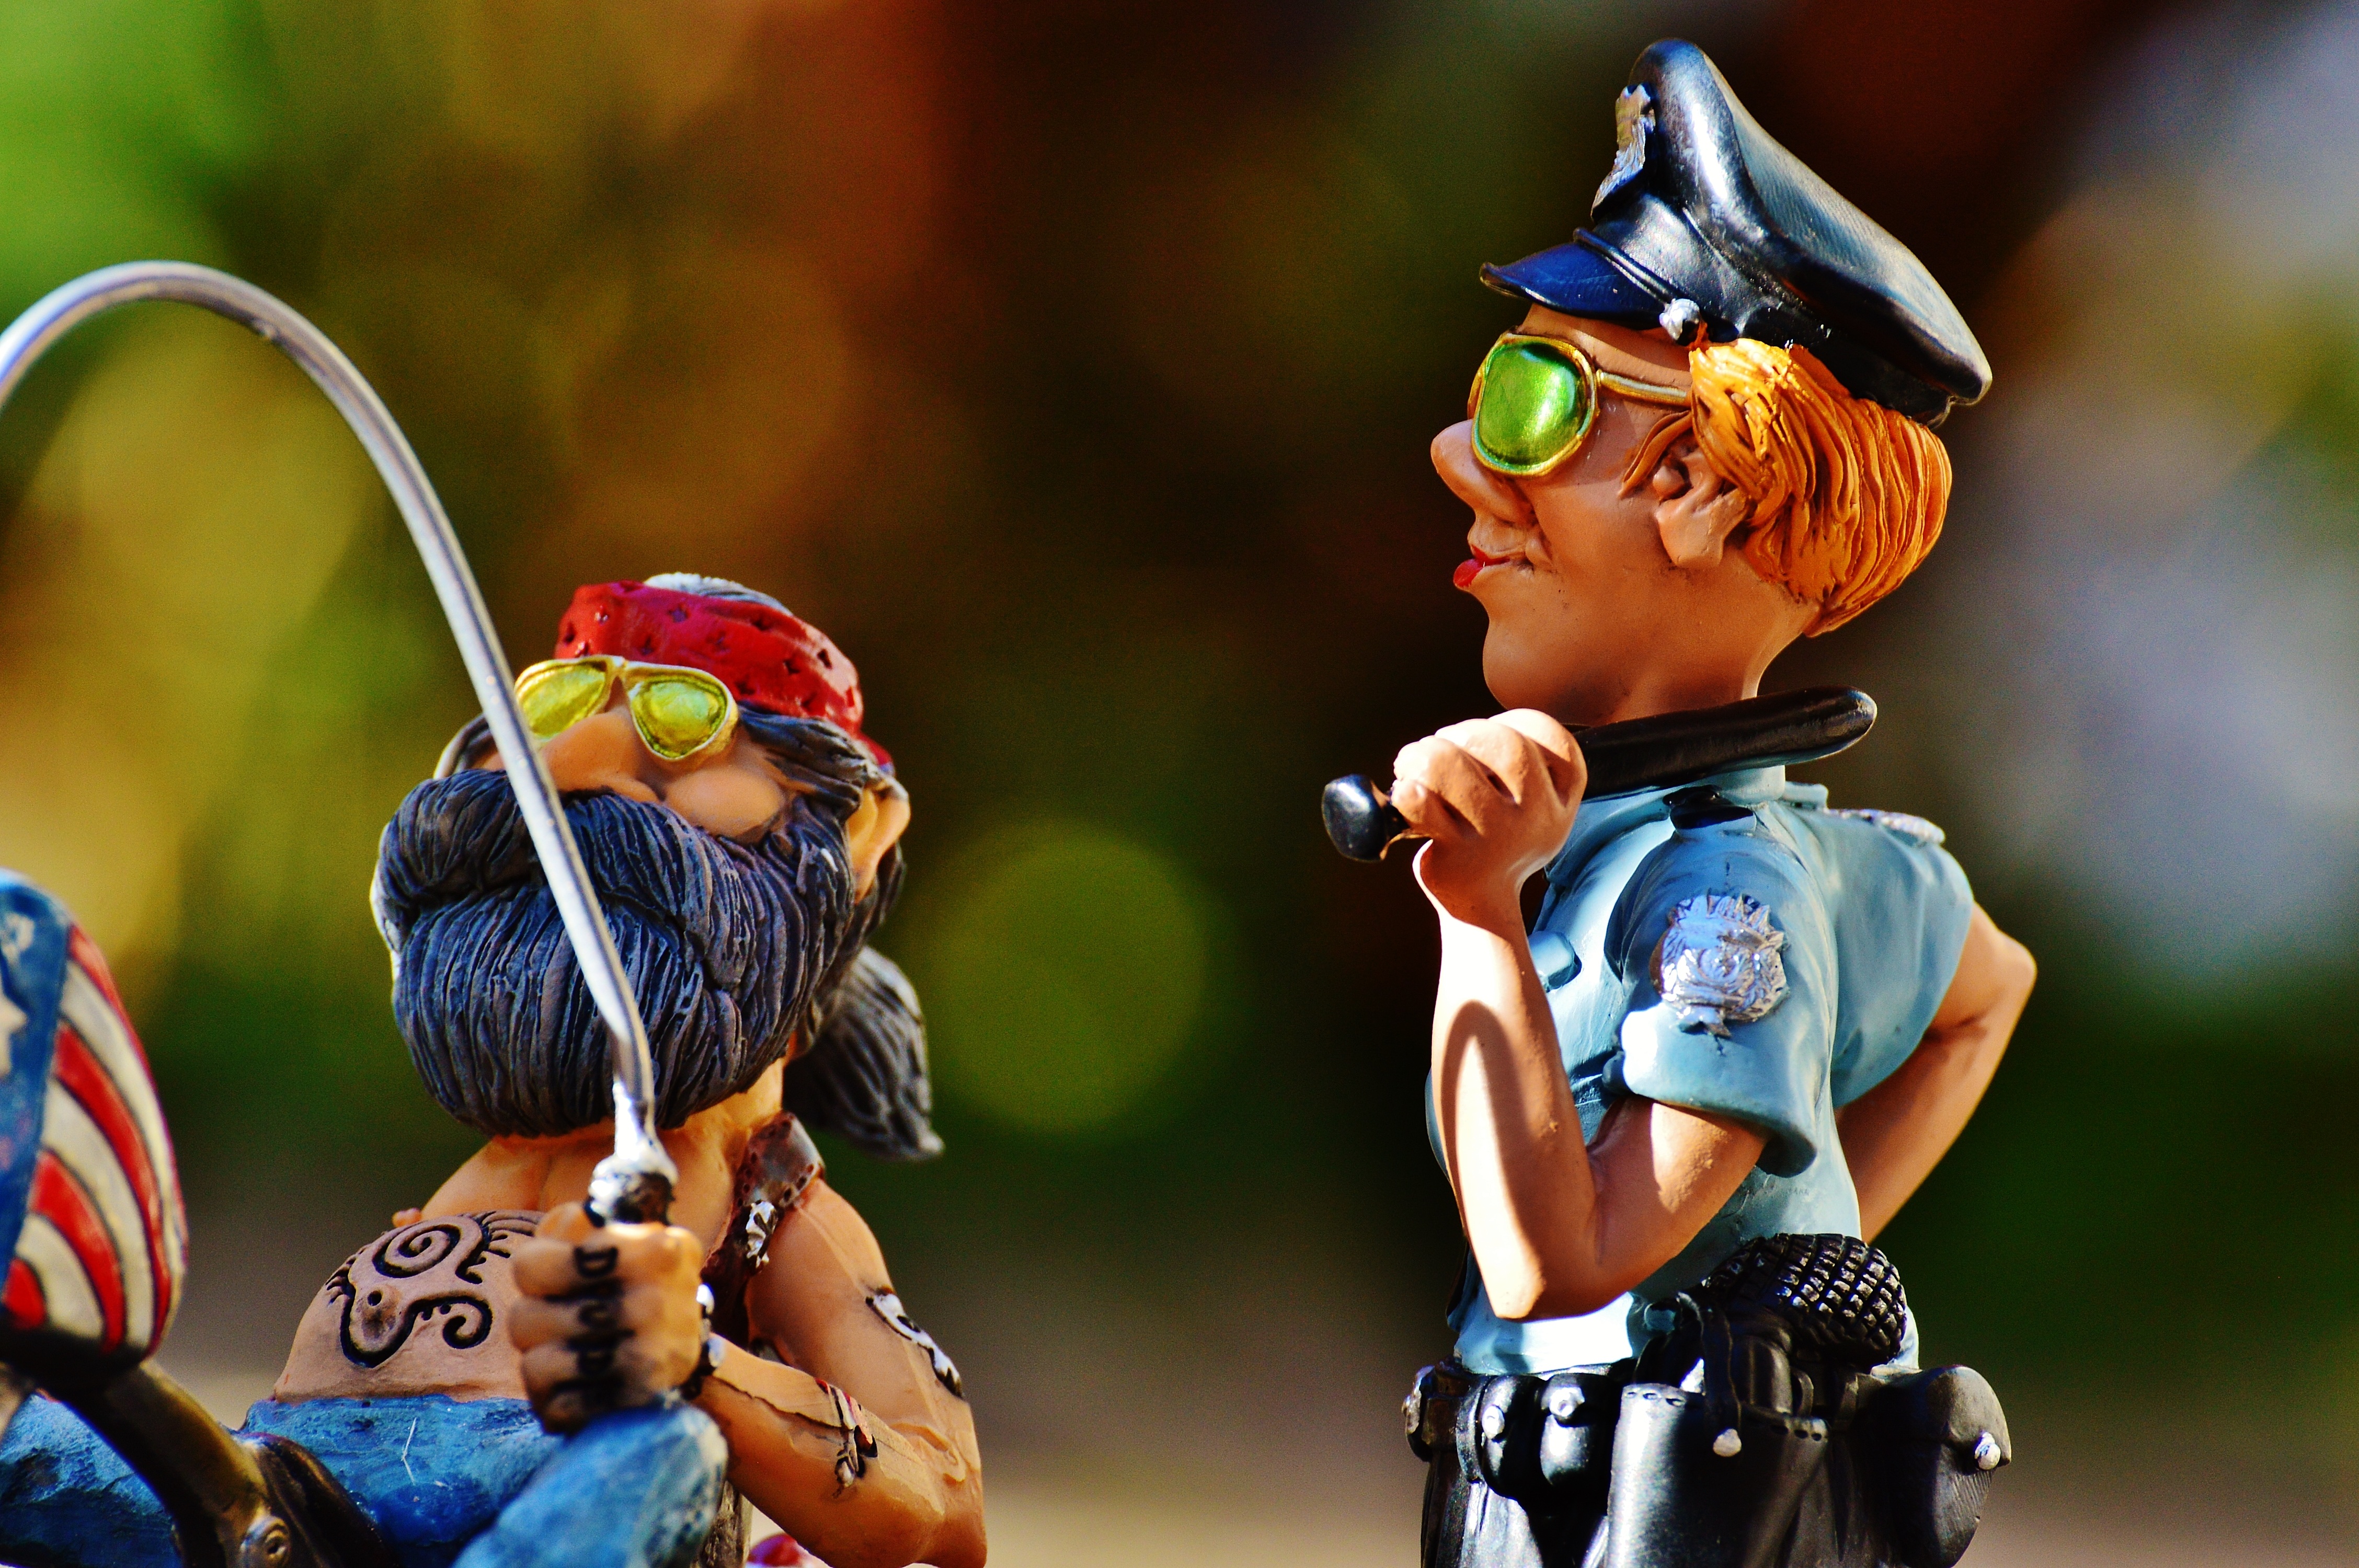
man, bike, jeans, motorcycle, america, sit, headband, fun, figure, sports, cool, funny, police, control, jockey, casual, cop, biker, policewoman, two wheeled vehicle, joy of life, tattooed, bat and ball games, baseball positions